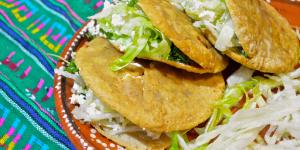
gorditas mexicanas